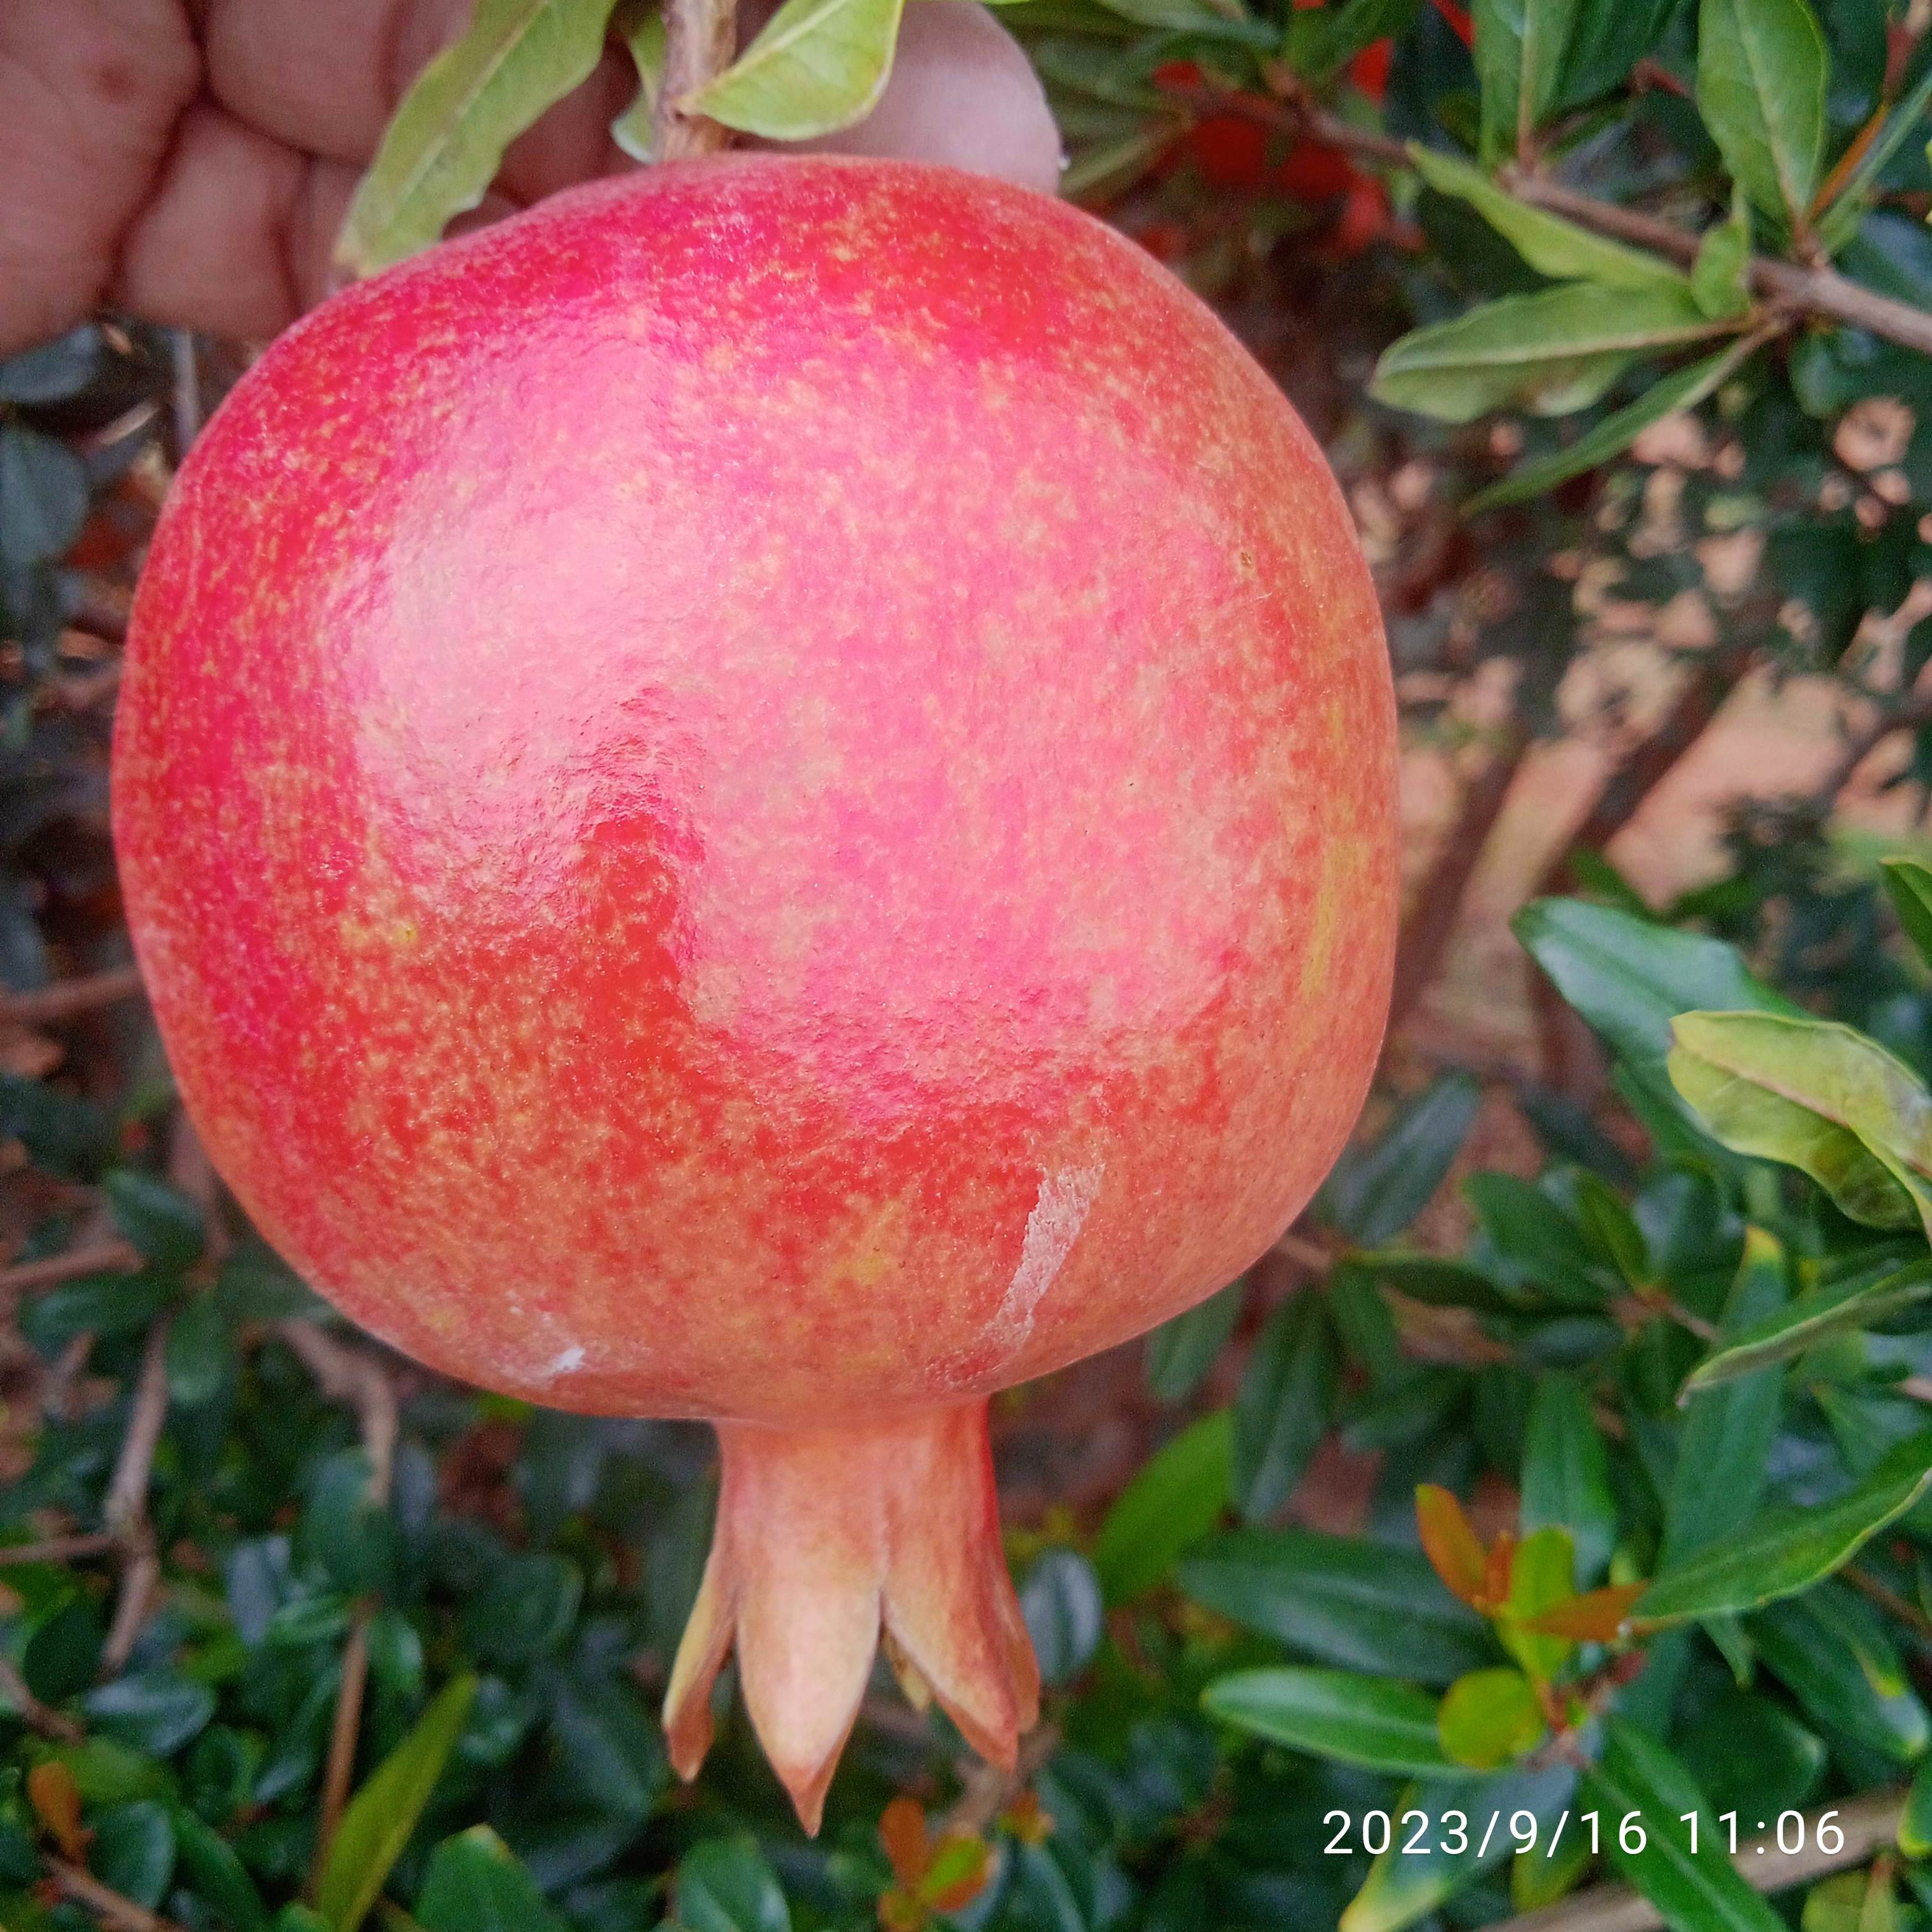
Label: Healthy